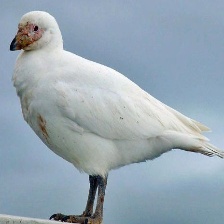
Species: SNOWY SHEATHBILL
Scientific name: CHIONIS ALBUS